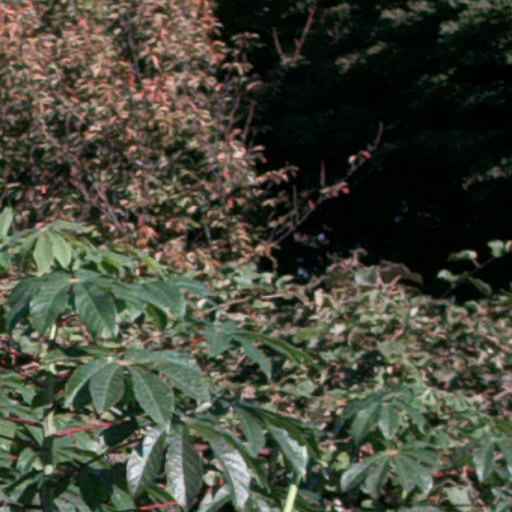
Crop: cassava